J. Wesley Brooks House

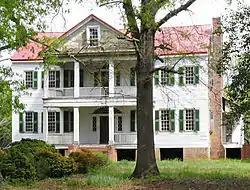
J. Wesley Brooks House, March 2012

J. Wesley Brooks House (also known as the Scotch Cross House) is a historic house located two miles south of Greenwood, Greenwood County, South Carolina.